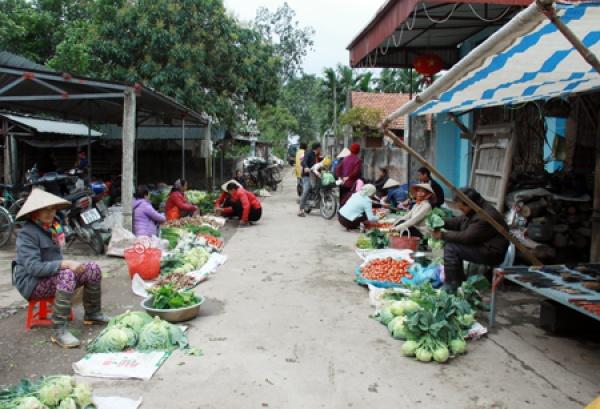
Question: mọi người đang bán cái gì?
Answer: bán rau củ